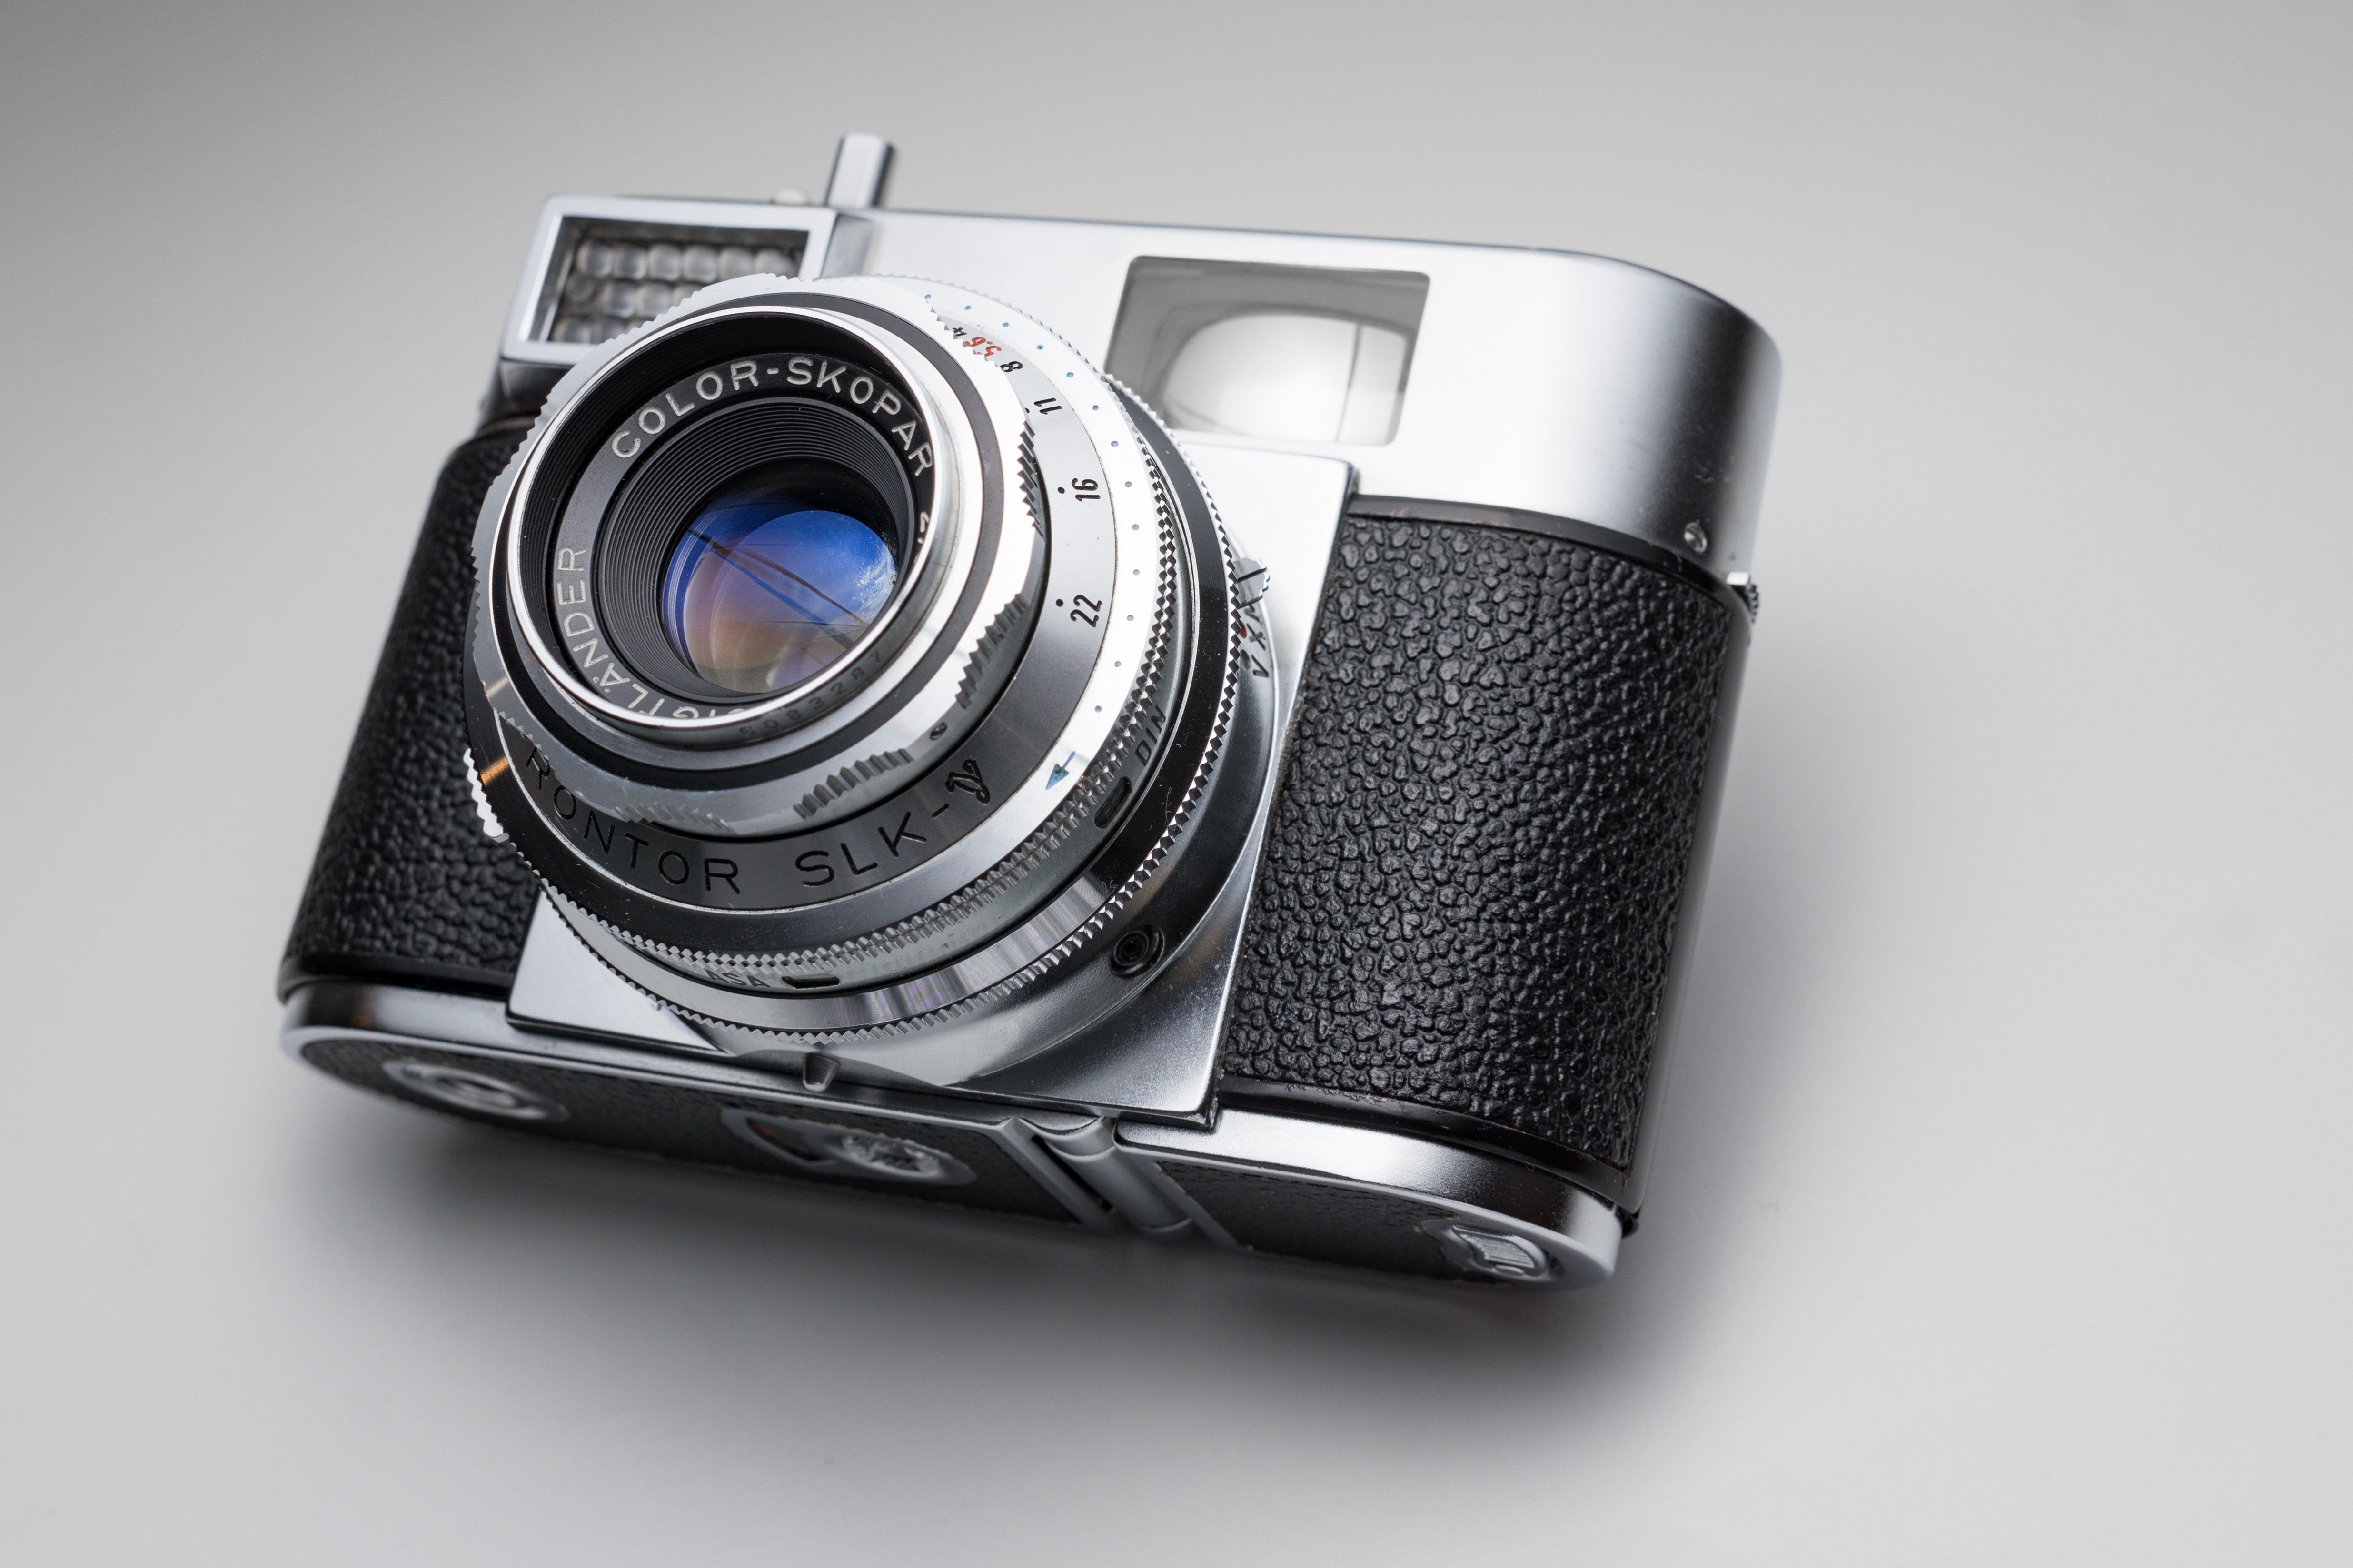
Point and shoot camera, camera accessory, cameras optics, lens, camera lens, camera, product, digital camera, snapshot, photography, Material property, room, silver, reflex camera, single lens reflex camera, optical instrument, mirrorless interchangeable lens camera, stock photography, still life photography, macro photography, leather